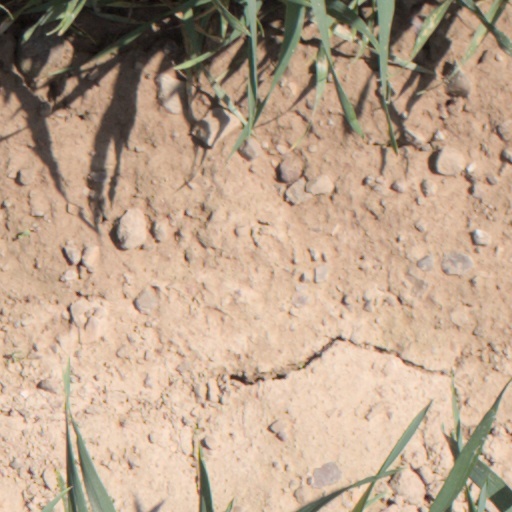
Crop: wheat